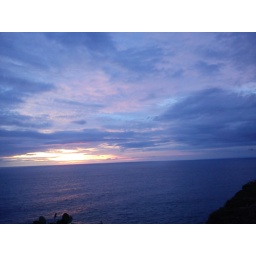
Shades of blue in the sky